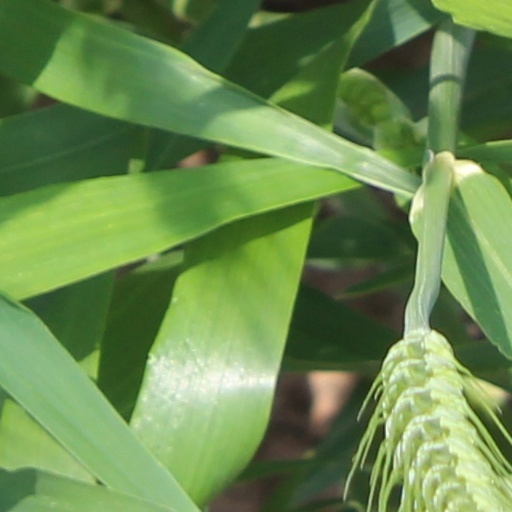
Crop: wheat